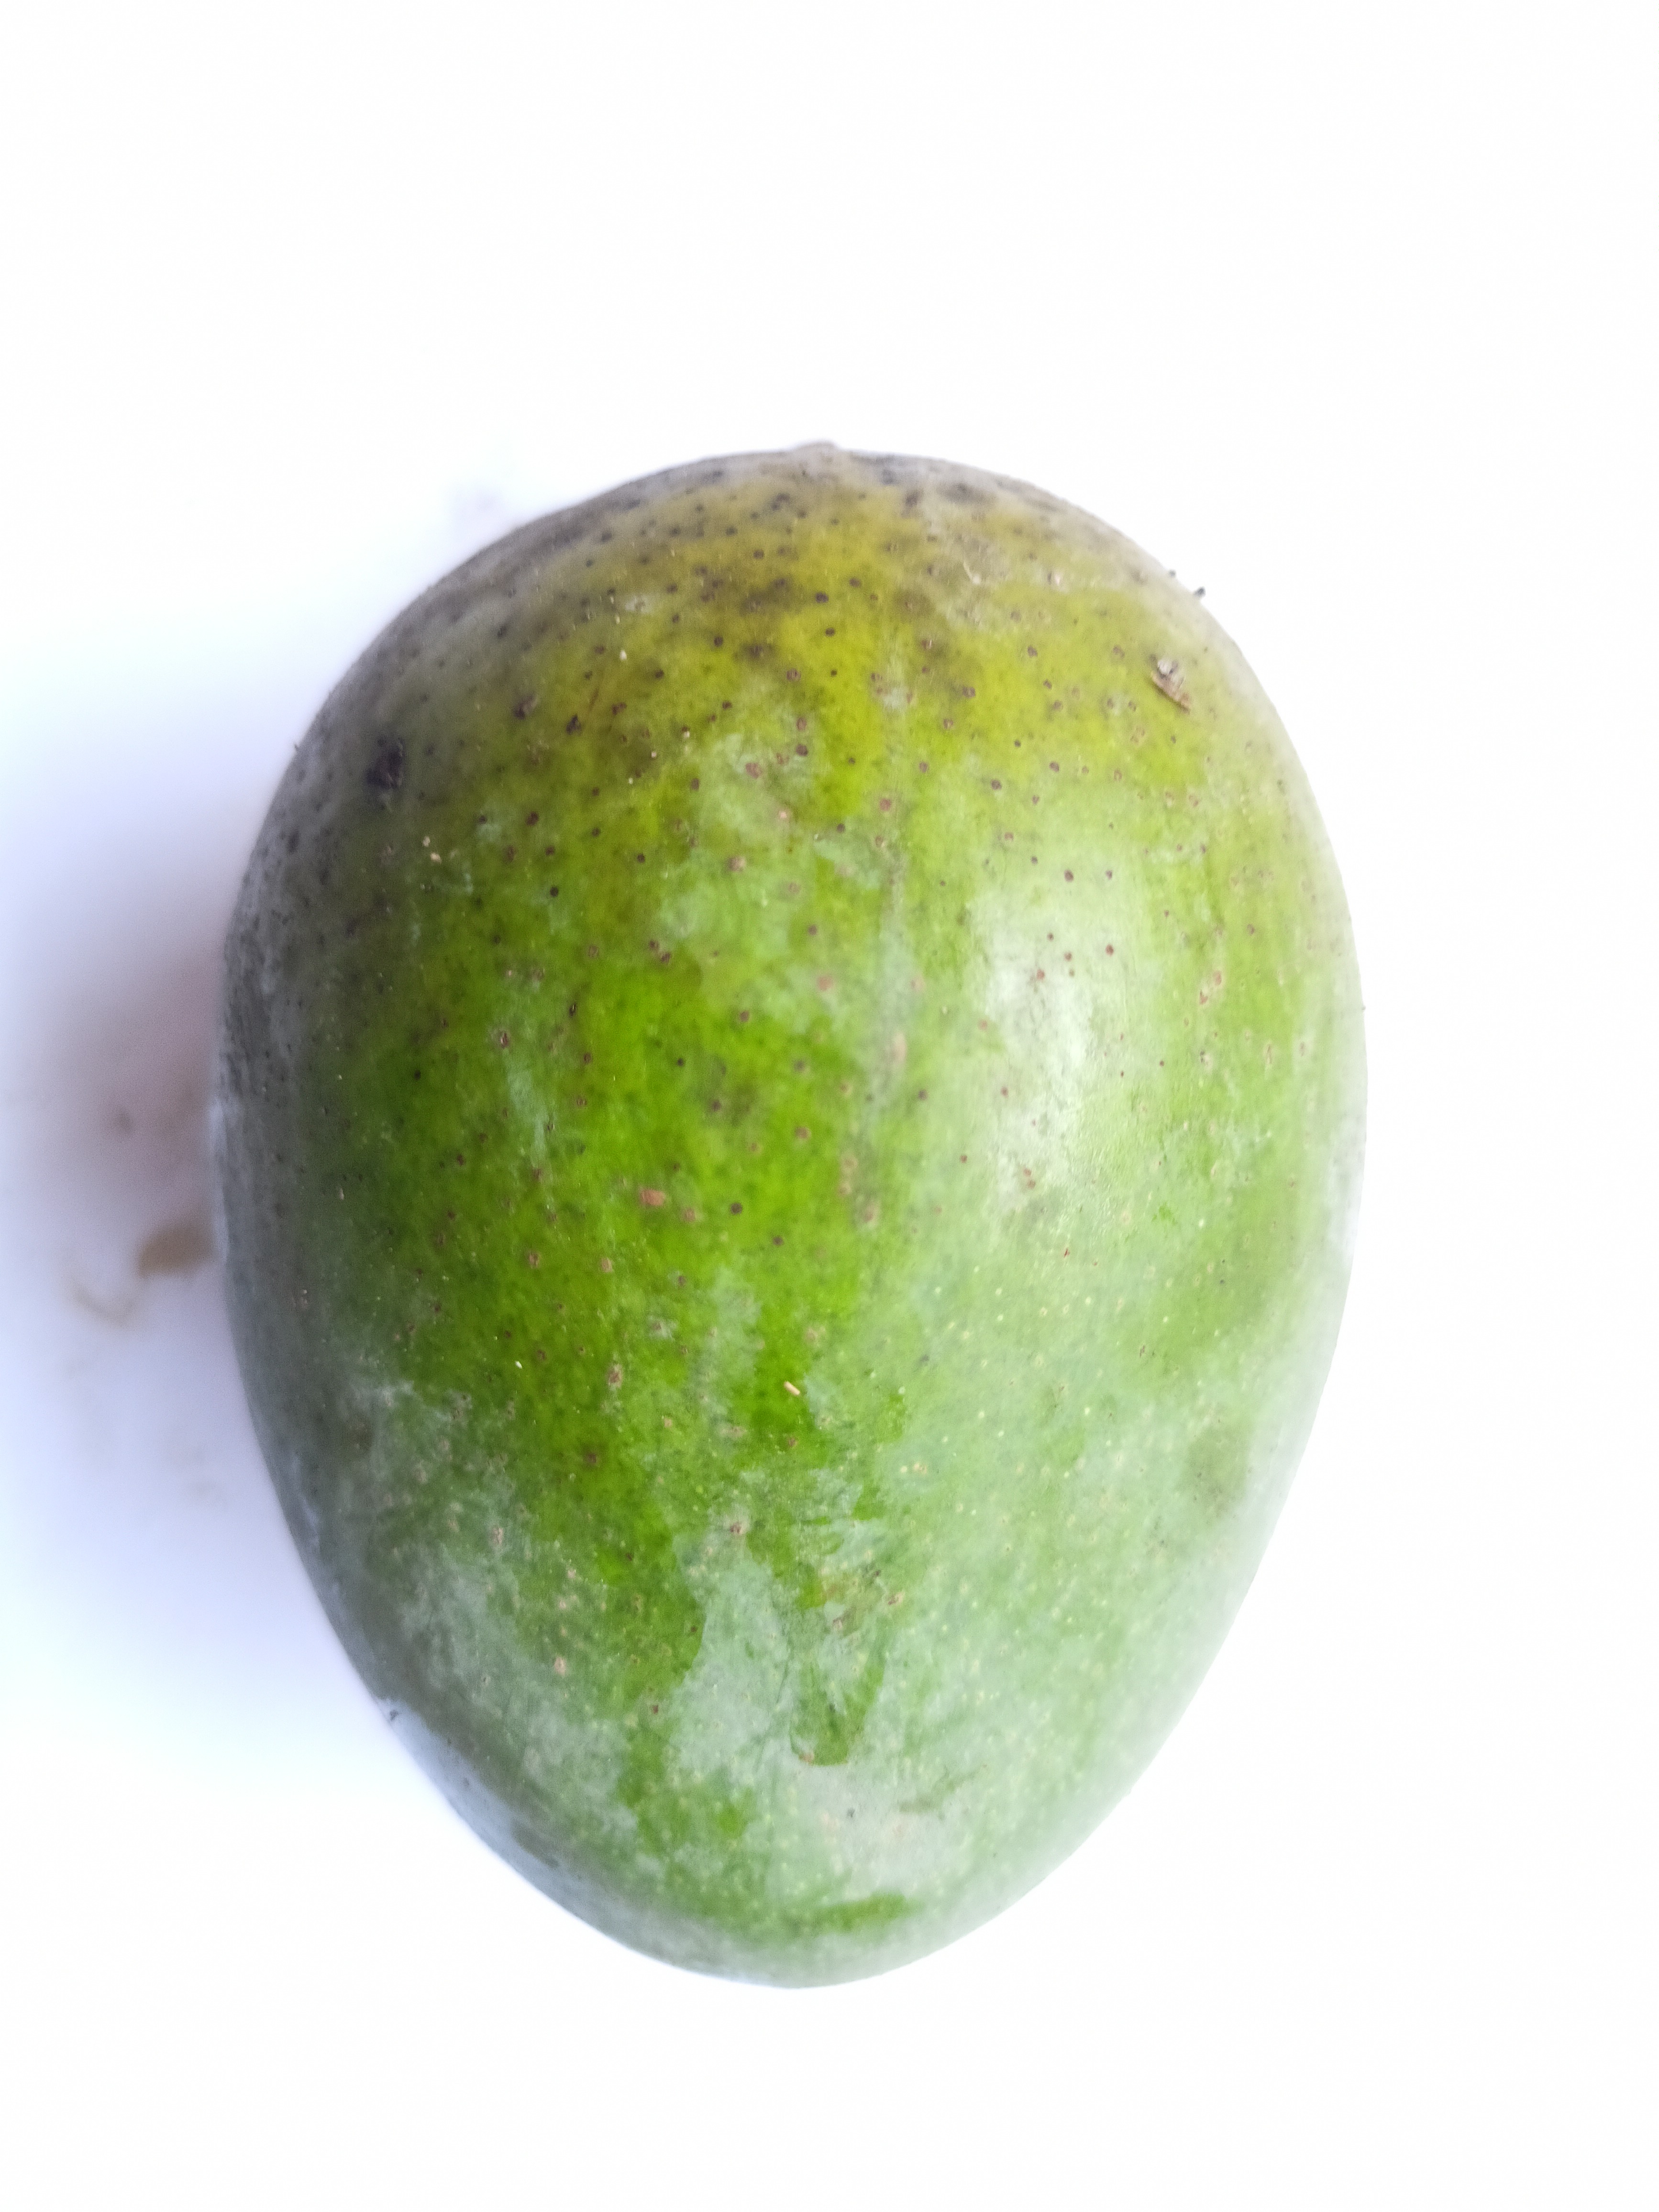
Mango variety: Khrishapat